Álvaro Enrigue

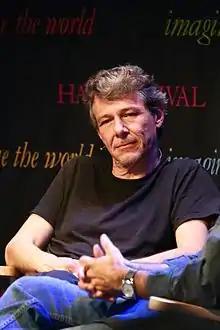
Enrigue at the 2016 Hay Festival

Álvaro Enrigue (born 6 August 1969) is a Mexican novelist, short-story writer, essayist, and academic. He is the author of six novels, three books of short stories, and one book of essays.